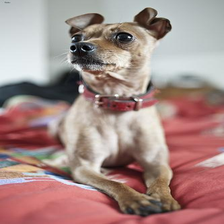
Species: dog
Breed: miniature pinscher